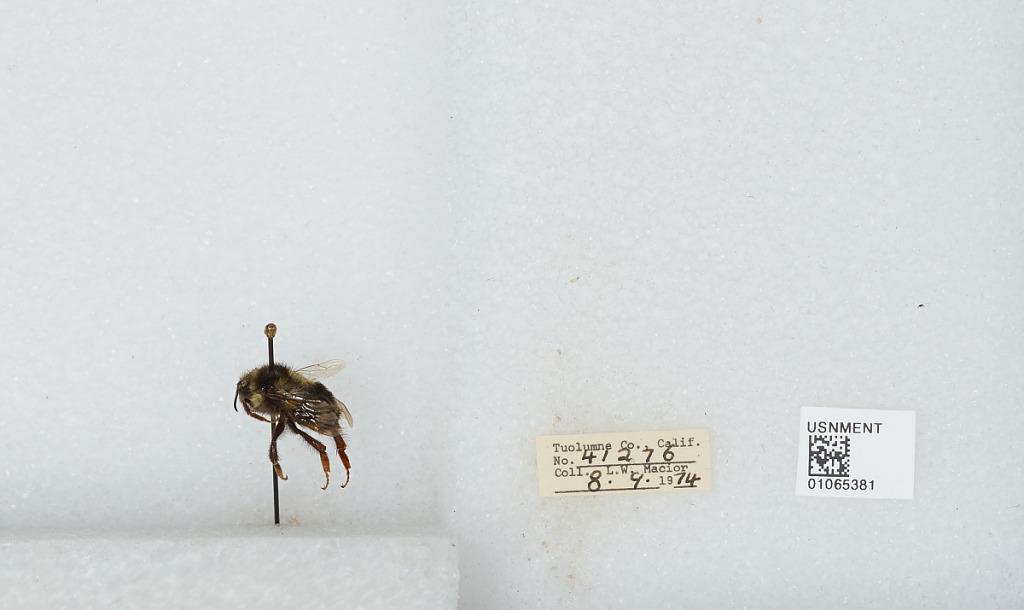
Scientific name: Bombus bifarius nearcticus
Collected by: L. Macior
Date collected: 1974-8-9
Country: United States
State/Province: California
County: Tuolumne
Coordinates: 38.02, -119.94